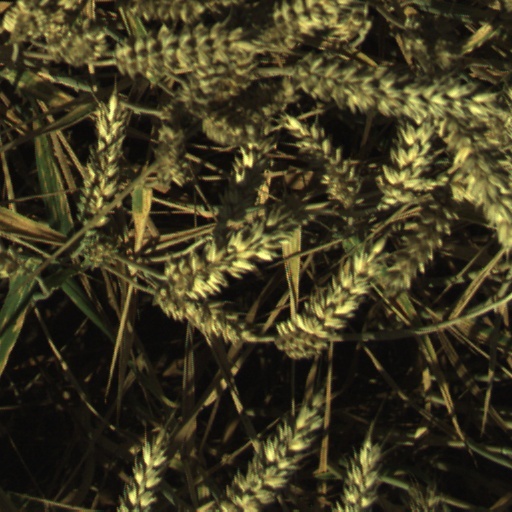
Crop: wheat